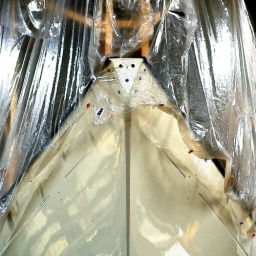
ship in plastic